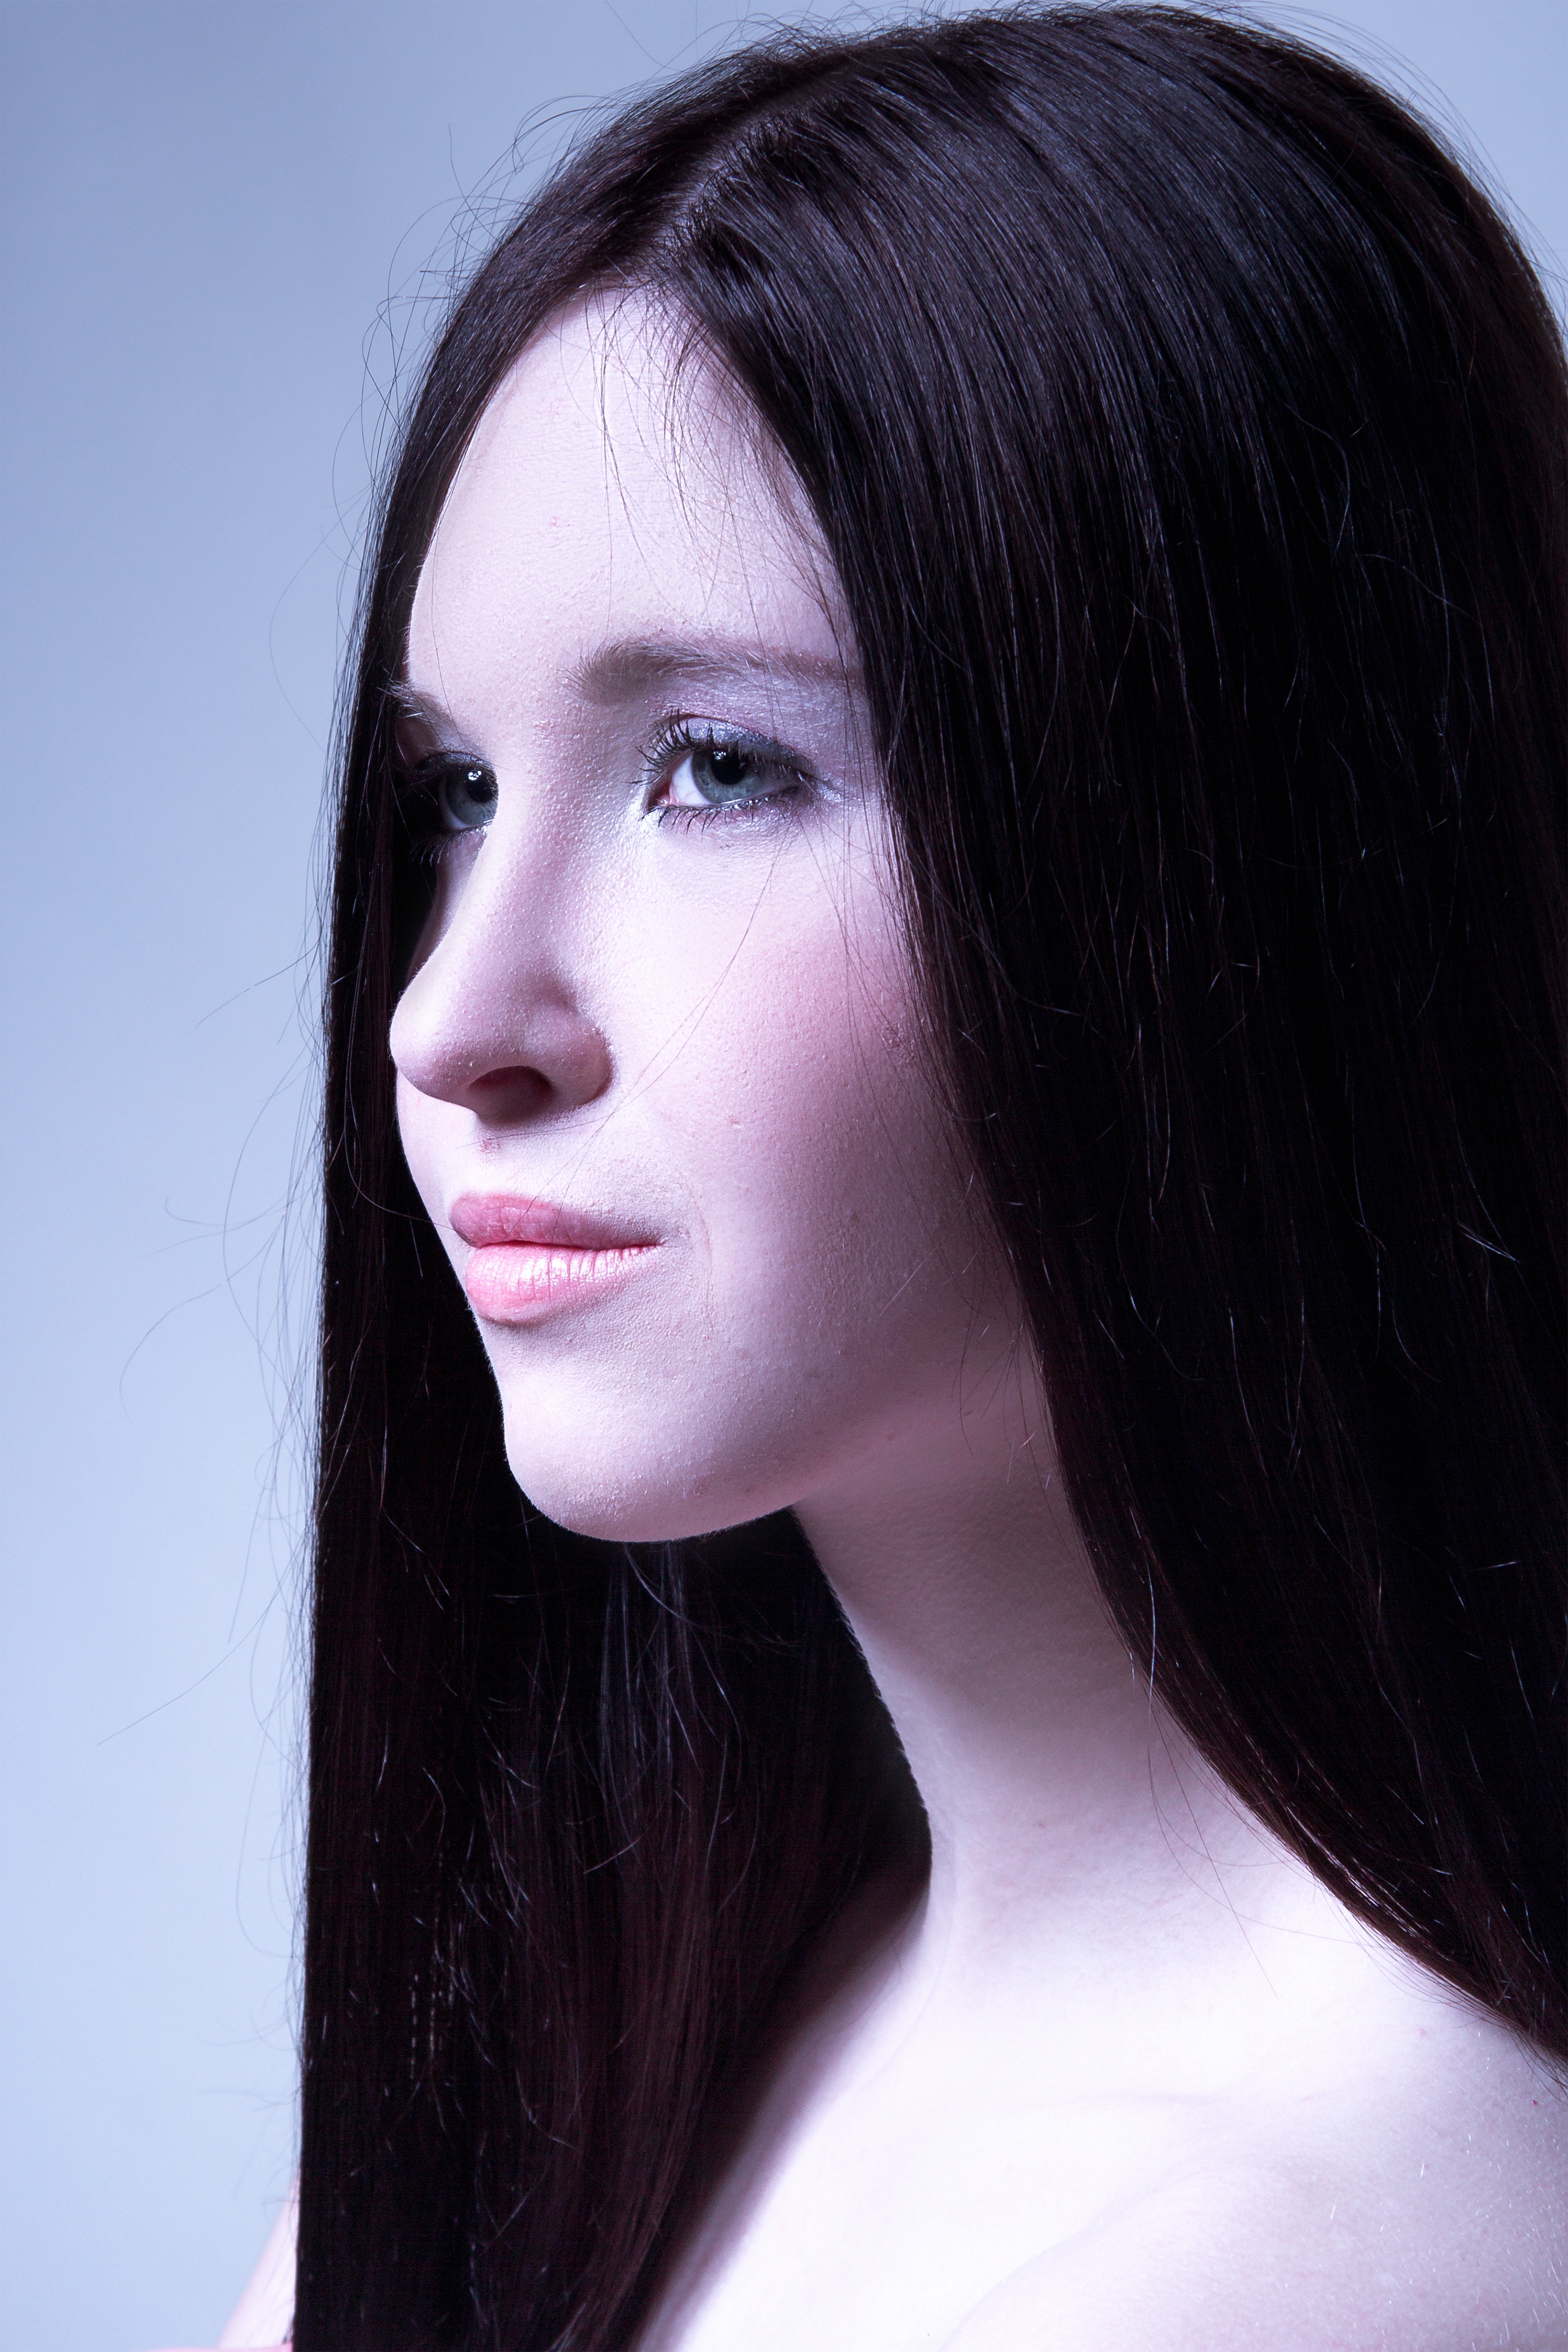
person, girl, woman, hair, photography, view, female, portrait, model, color, studio, fashion, blue, black, lady, lip, hairstyle, makeup, long hair, close up, black hair, face, nose, eyes, eye, bright, head, skin, beauty, organ, posture, black background, photo shoot, a vampire, vampire girl, mystical portrait of a girl, facial expressions, brown hair, portrait photography